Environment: real
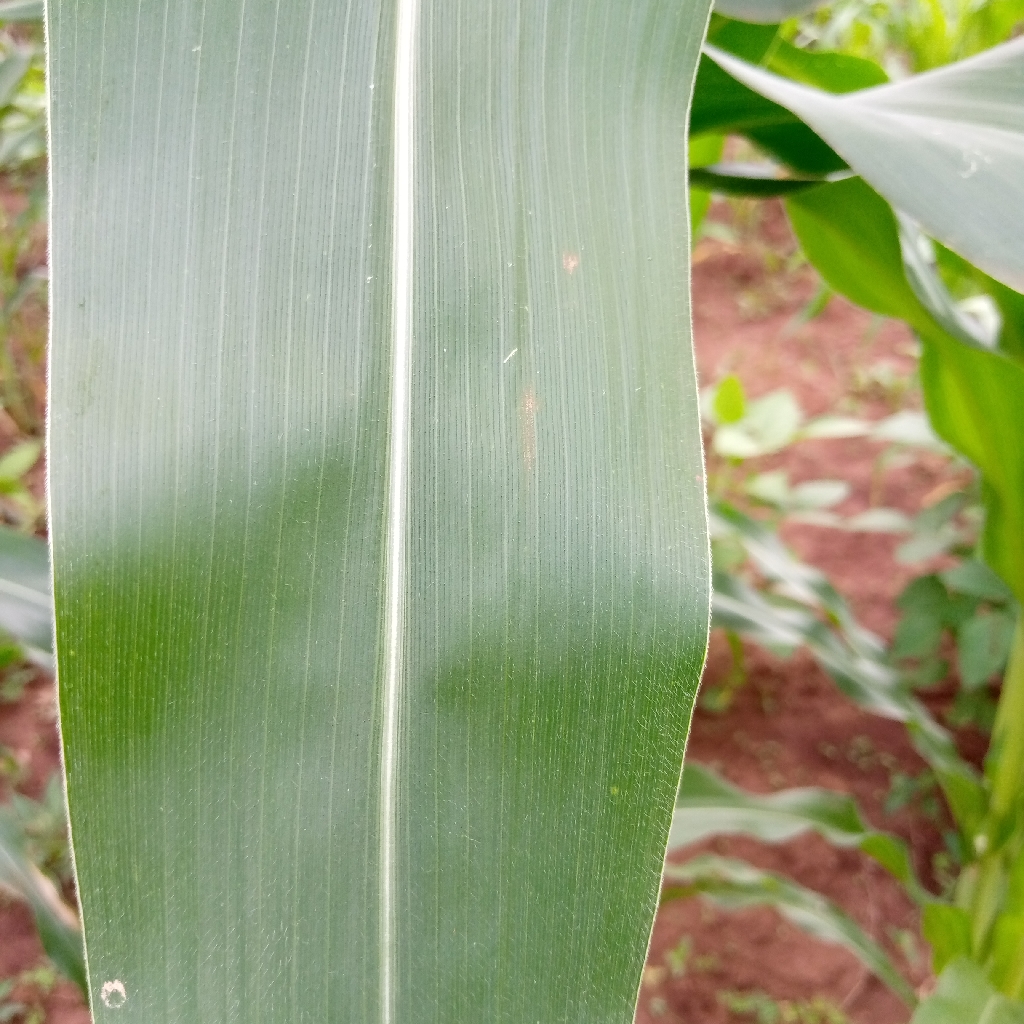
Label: healthy